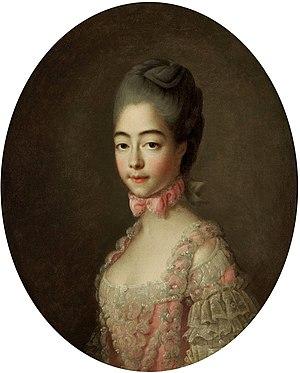
Marie-Joséphine Louise Bénédicte de Savoie, princesse de Savoie puis, par son mariage, comtesse de Provence et épouse du prétendant au trône de France, est née à Turin le 2 septembre 1753 et morte à Hartwell House le 13 novembre 1810. Épouse de Louis-Stanislas-Xavier de France, comte de Provence et futur Louis XVIII, elle échappe à la Révolution française et termine sa vie en exil.